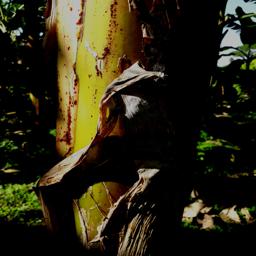
Label: PSEUDOSTEM WEEVIL